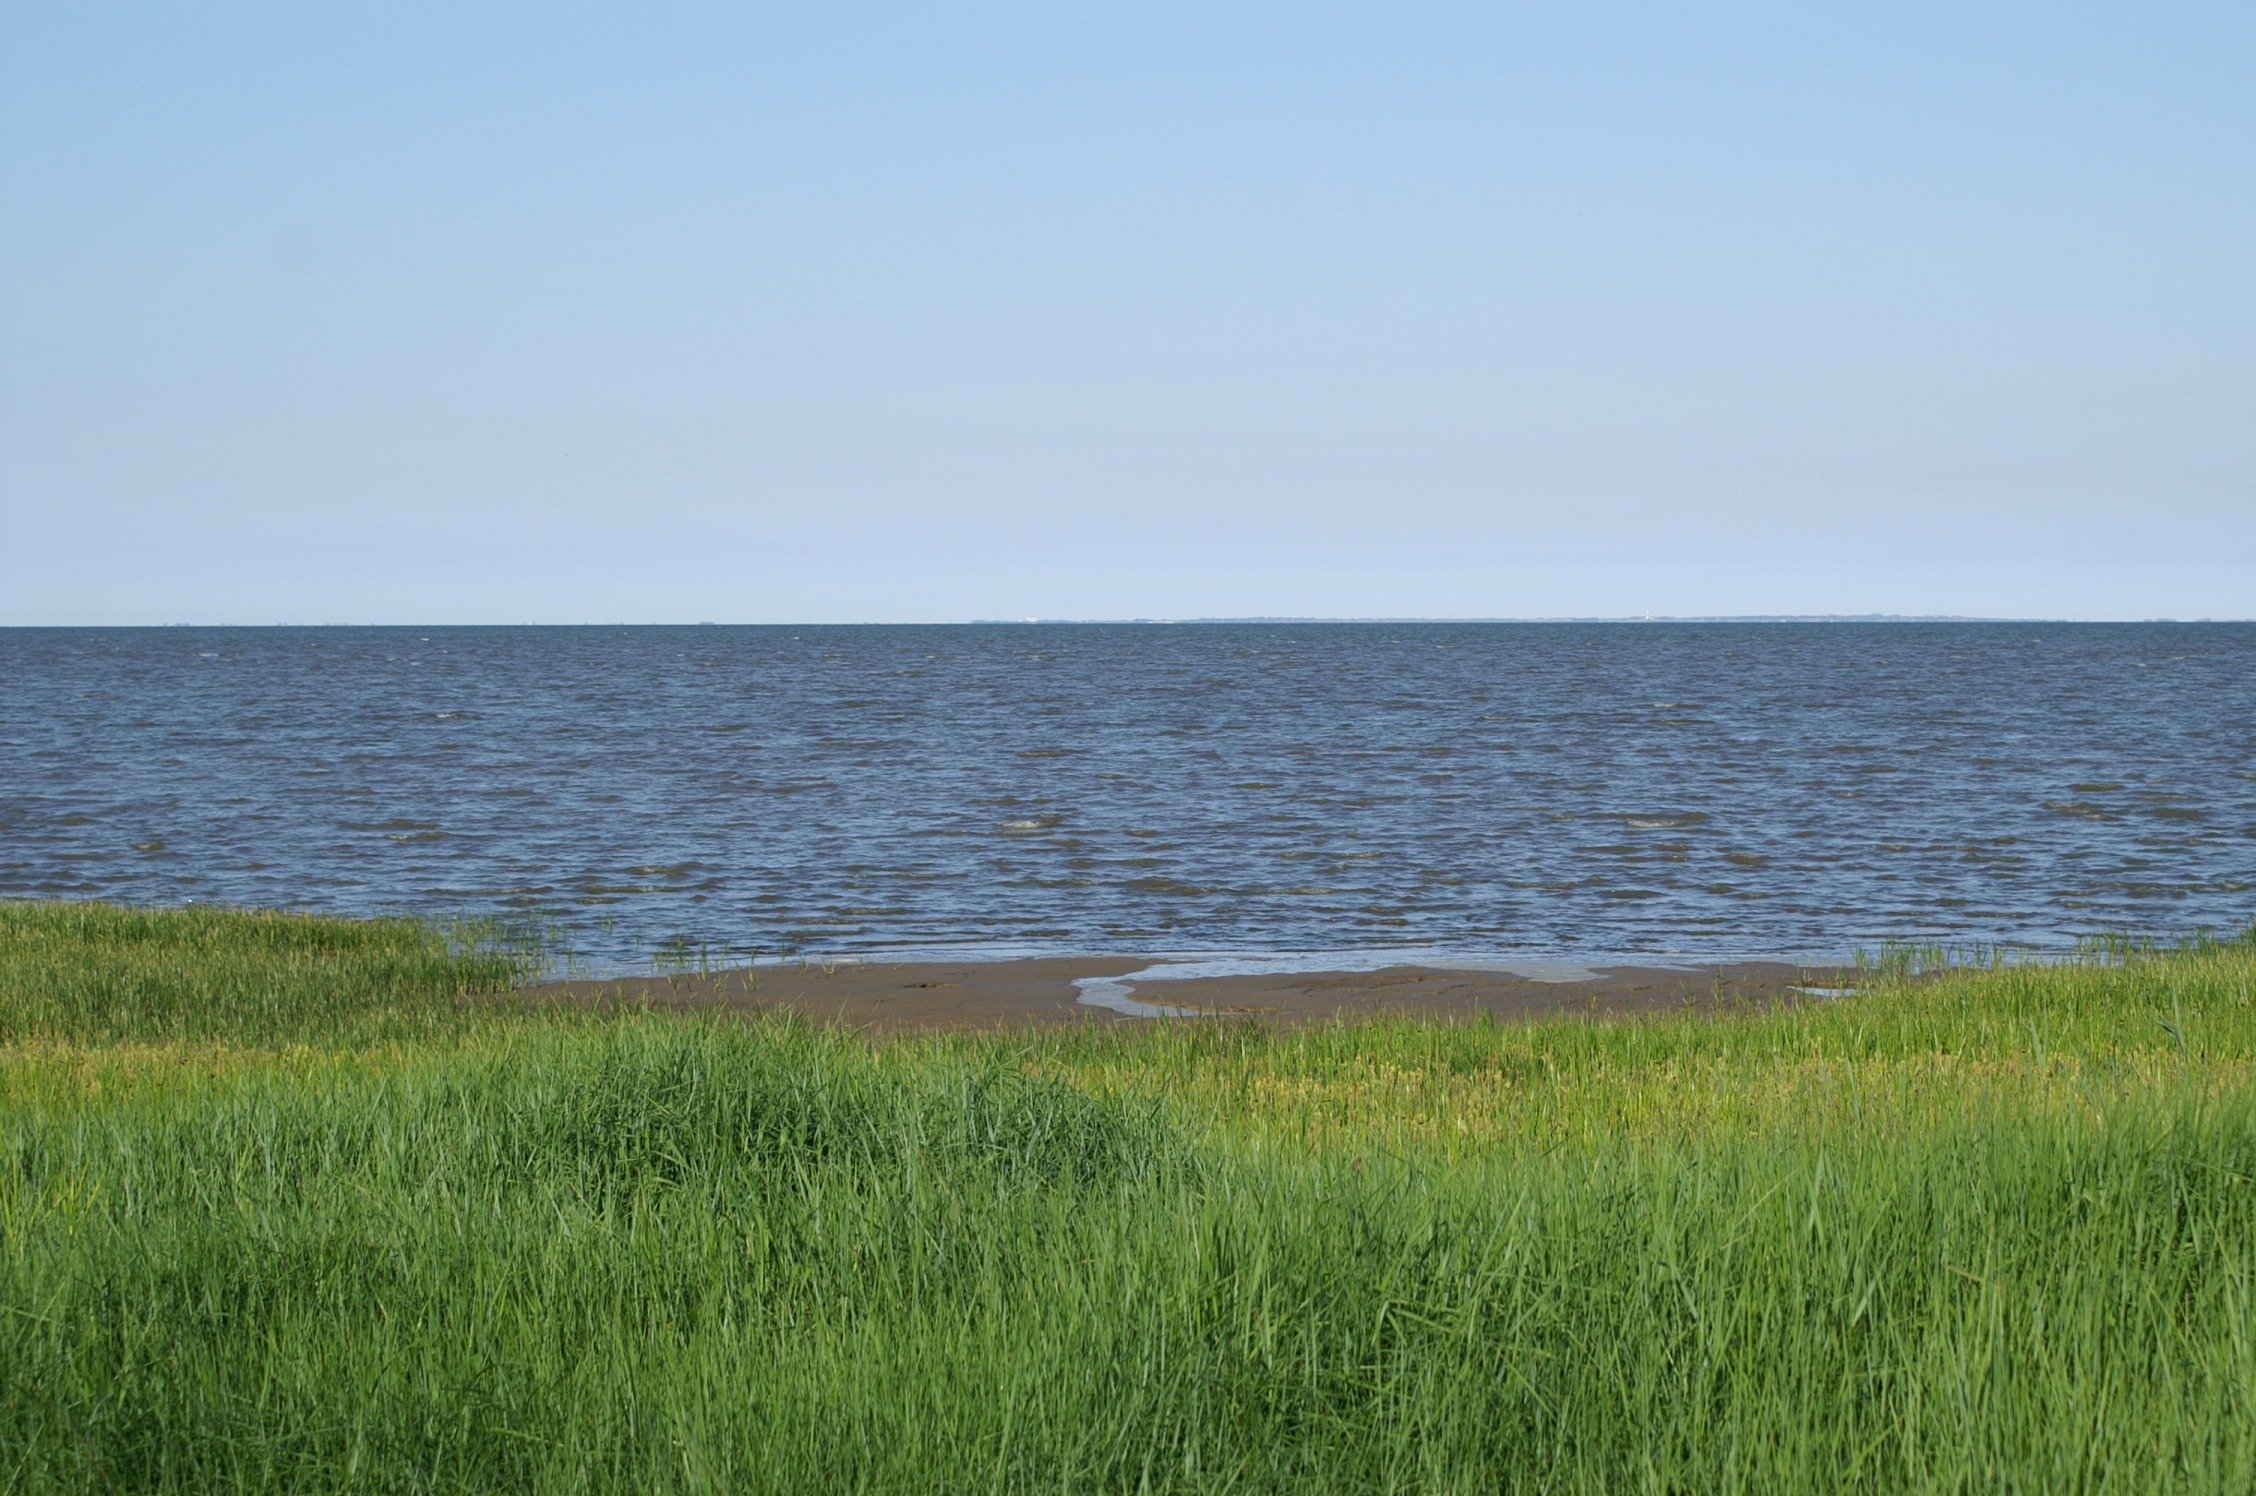
beach, sea, coast, water, grass, ocean, horizon, marsh, shore, lake, cliff, bay, terrain, body of water, wetland, habitat, north sea, ecosystem, mecklenburg, nordfriesland, natural environment, bargum, emmerlev klev